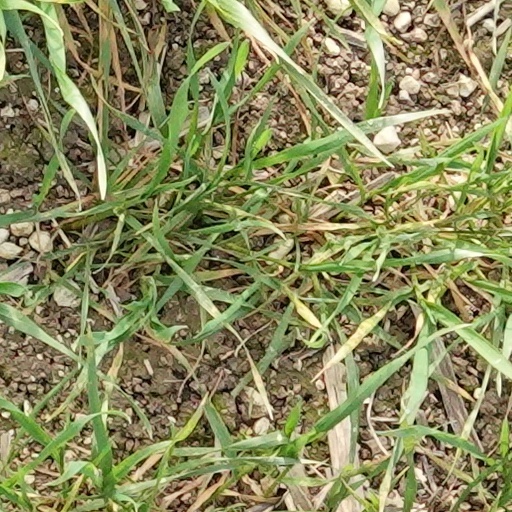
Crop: wheat